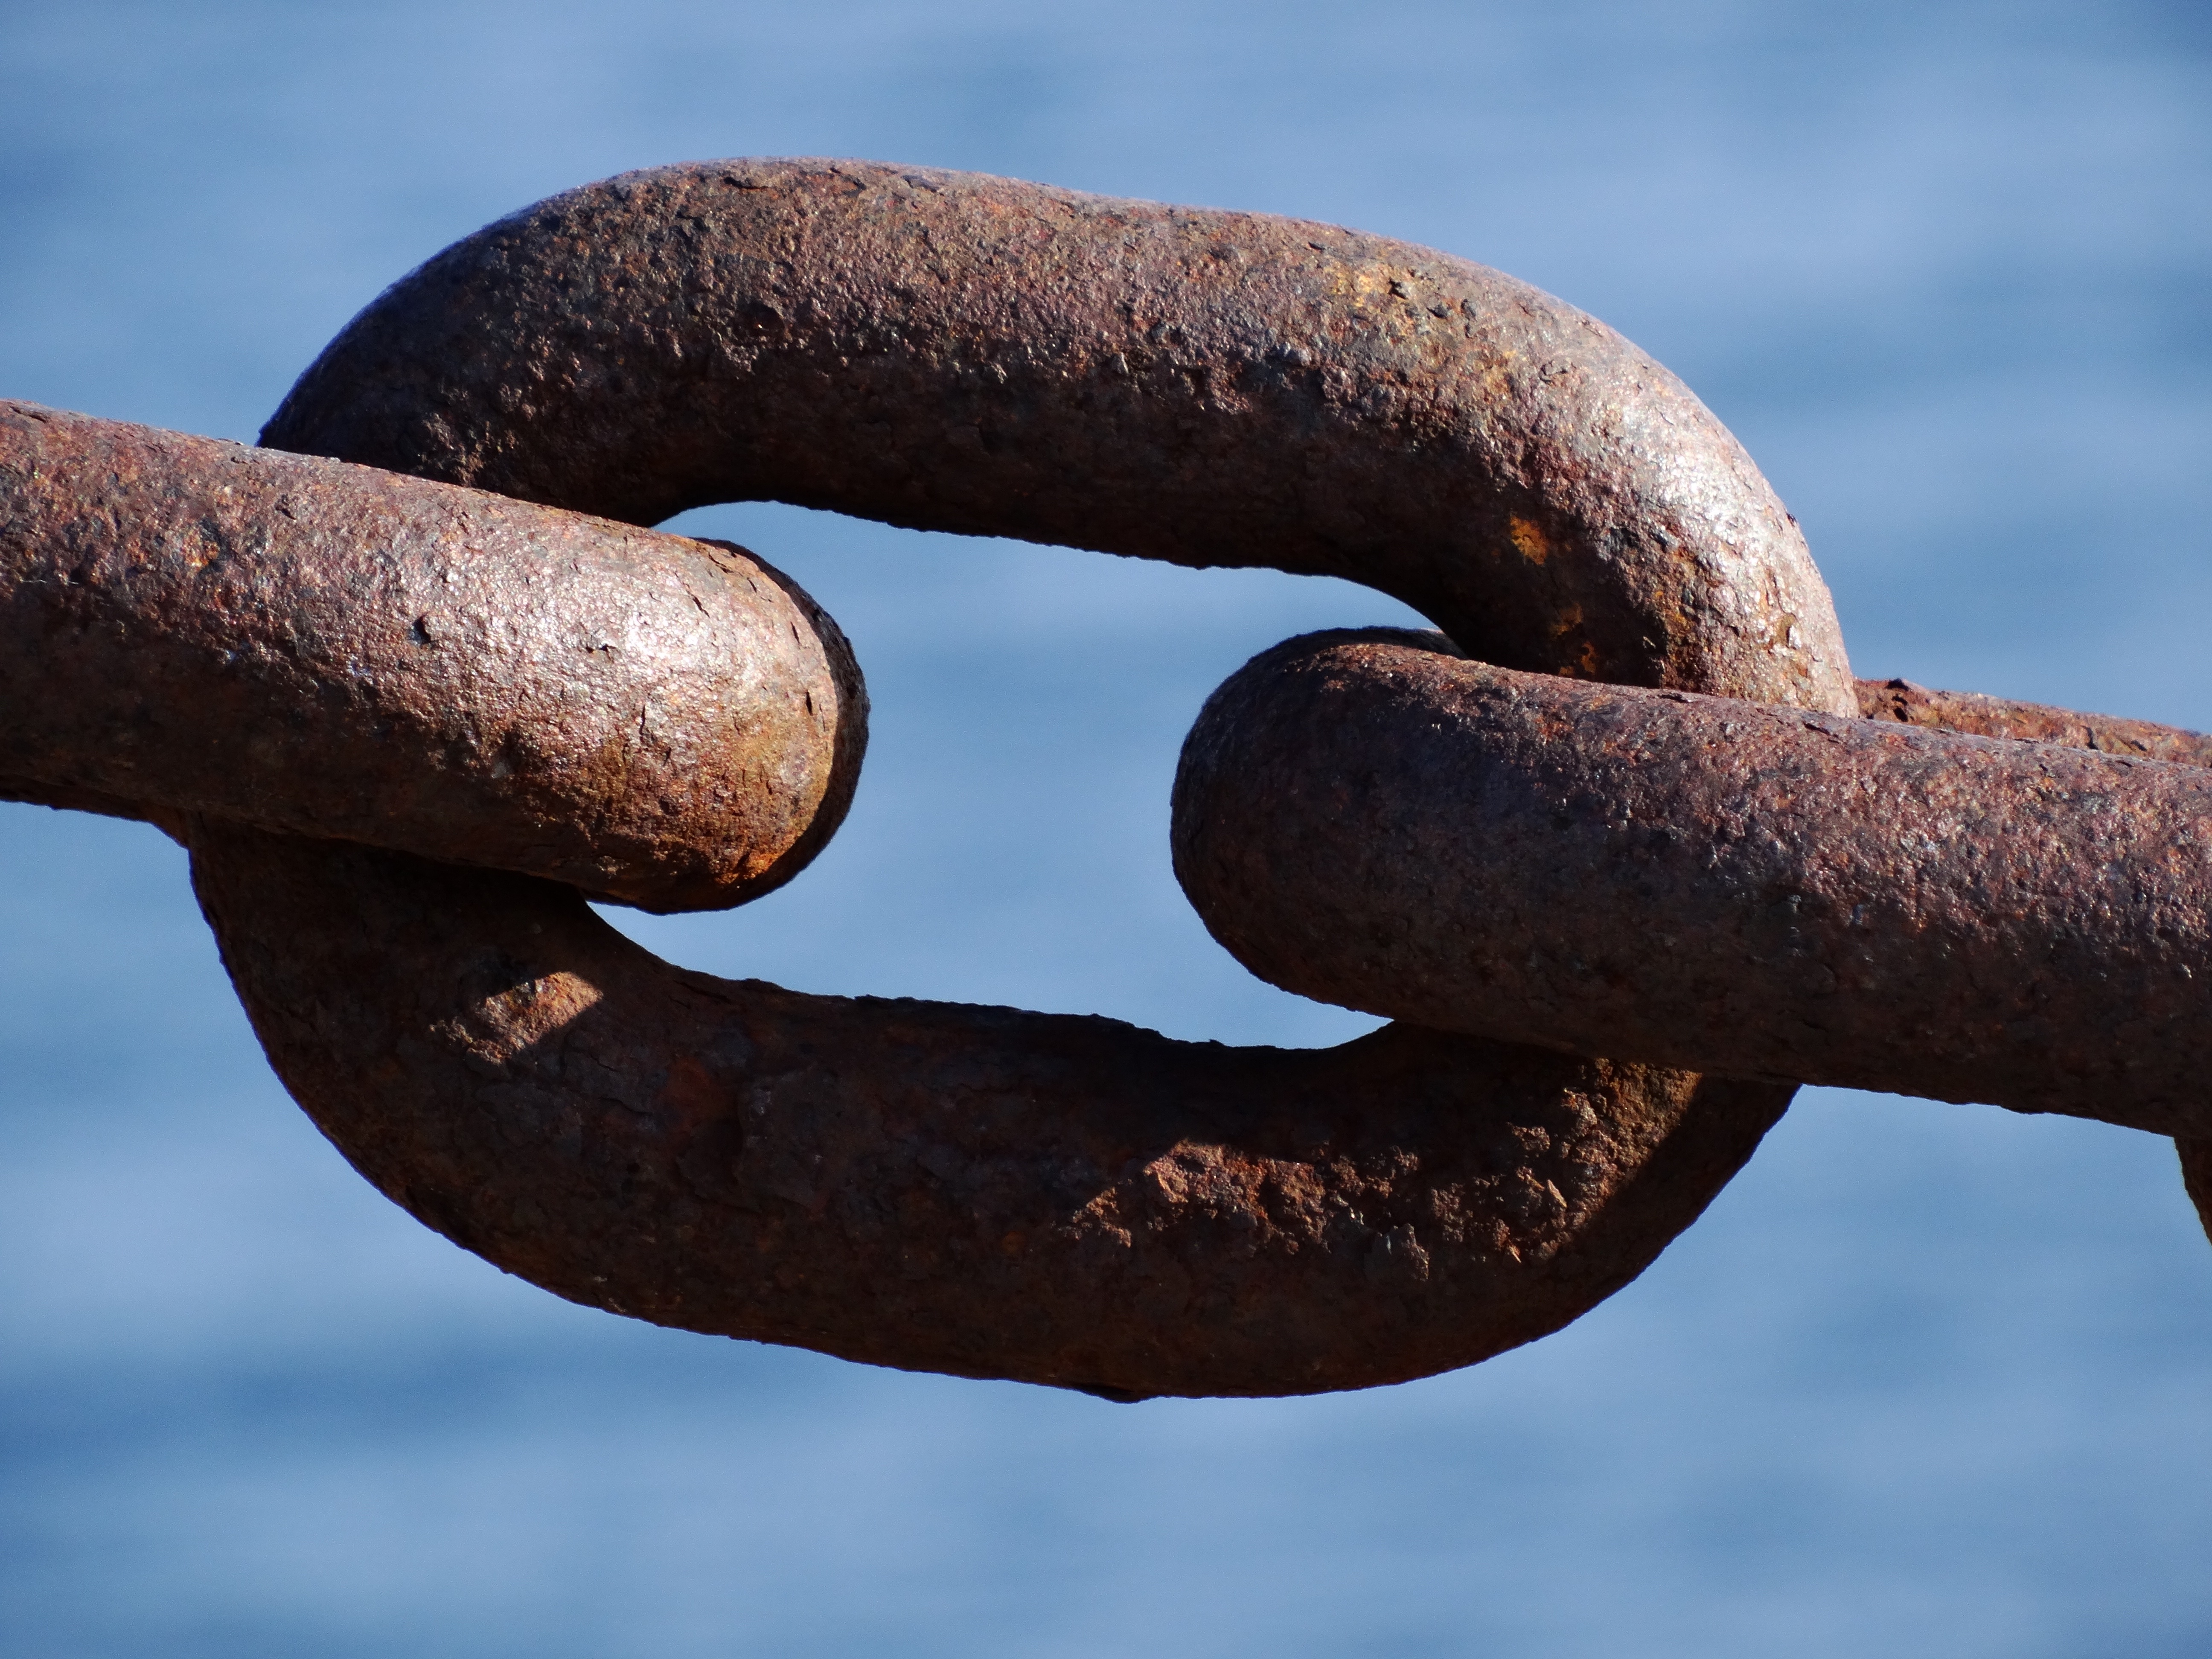
rock, wood, string, ring, rust, soil, blue, material, close up, sculpture, macro photography